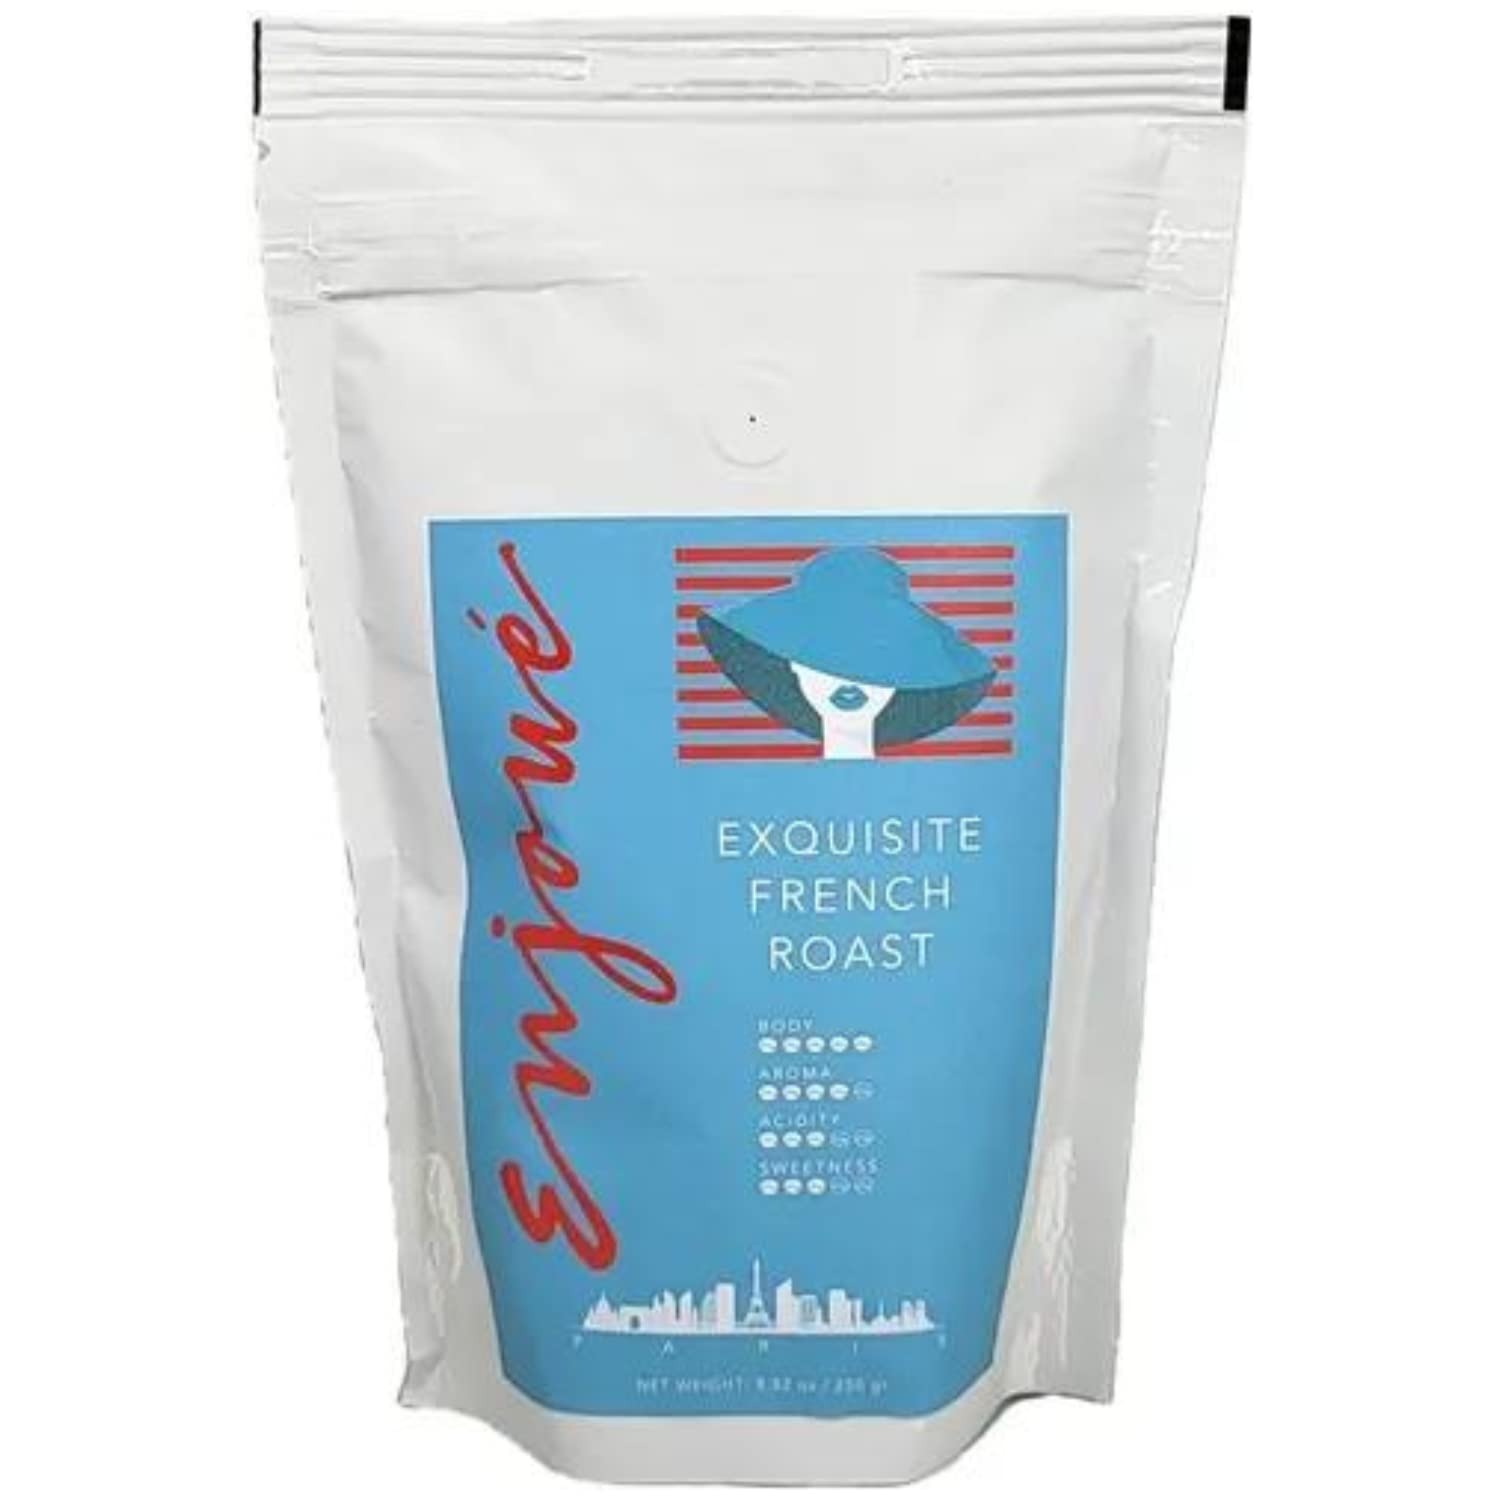
Item Name: Enjoué Exquisite French Roast Ground Coffee, Gourmet French Coffee, 50% Arabica / 50% Robusta, 8.8oz/250g
Bullet Point 1: PREMIUM GROUND COFFE: 50% Arabica / 50% Robusta French Ground Coffee in bag 8.8oz/250g
Bullet Point 2: FRENCH ROAST: The aroma from an artisanal chocolatier rides the cool air and romances your senses. A velvety brown blanket warms your soul. Sophisticated flavors pirouette across your tongue. It lights up your mind. That's our French Roast. Intense and fashionably delightful.
Bullet Point 3: ​ARTISANALLY DESIGNED: This blend is designed and roasted in Europe for a specially curated texture, aroma, taste and experience. Each product is uniquely sourced and produced to ensure 100% purity, quality and freshness.
Bullet Point 4: ETHICALLY SOURCED: Origins from Natural Habitats of: Brazil, Ethiopia, Uganda, India
Bullet Point 5: GOURMET CRAFTED: Enjoué is how Coffee should be. Rooted in European heritage, crafted with cultural artistry, and curated for a lifestyle experience that is, Purely Enjoué!
Value: 8.8185
Unit: Ounce

Price: 16.49